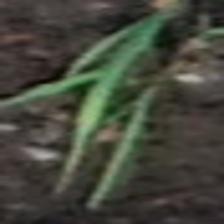
Label: single